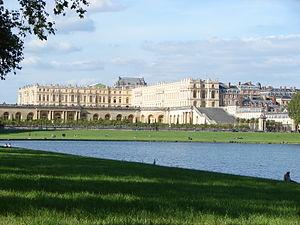
Pièce d eau des suisses avec vue sur les jardins de l'orangerie du Château de Versailles